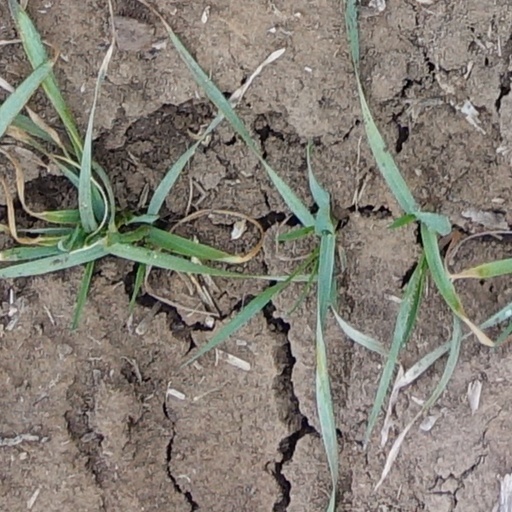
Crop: wheat